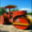
Label: tractor